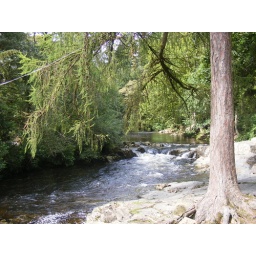
tree beside river in Betws y Coed (Prayer house in the wood), Conwy, Wales